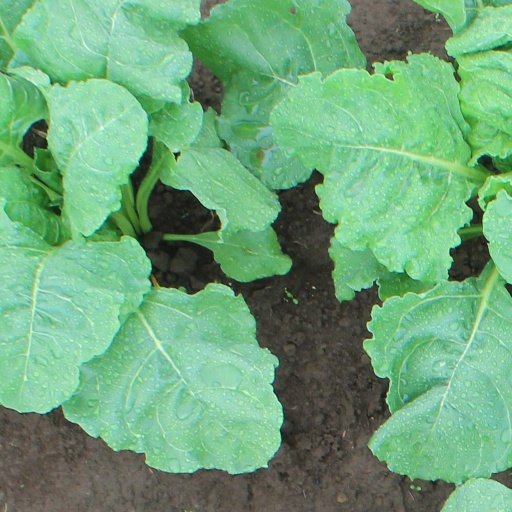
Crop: sugar beet